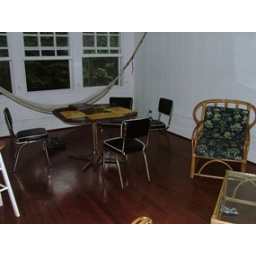
Our living room. Yes, we have a hammock inside the house by a window that face a tiny strip of jungle.